Neobyzantine Octoechos

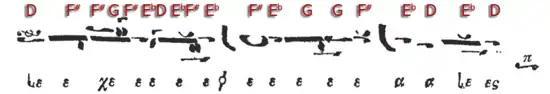
Exegesis of the traditional intonation of the diatonic " (ἦχος πλάγιος τοῦ δευτέρου) in the melos of the (Chrysanthos 1832, p. 139, § 314)

Despite this pure chromatic form, the ' in the "sticheraric" and ' is the only echos of the Octoechos which combines as well and in a temporary change of genus (μεταβολή κατὰ γένος) two different "genera" within the two tetrachords of the protos octave, while the diatonic tetrachord lies between δ' and γ' (a triphonic construction πλα'—δ'—γ'), and has the melos of ' (as shown in the mixed example of its "parallage"). As could already studied in the "parallage of Ioannis Plousiadinos", the same chromatic tetrachord could be as well that of the (πλα'—δ') like in the older "enechemata" of '. The other mixed form, though rare, was the combination of phthora nenano on the protos parallage (α' κε—δ' πα') with a diatonic protos pentachord under it (πλ α' πα—α' κε).